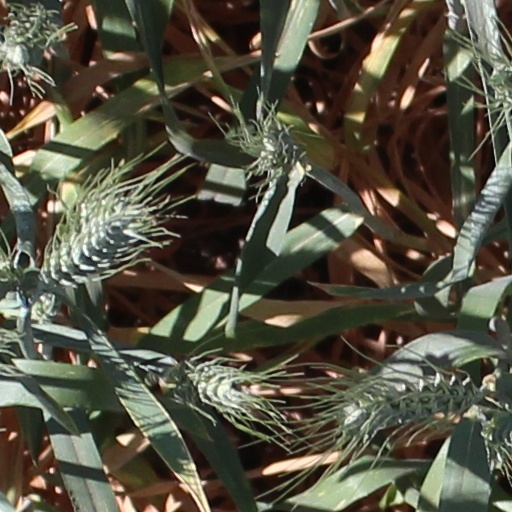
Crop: wheat